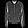
Label: Coat